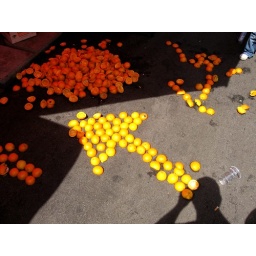
Oranges on the ground near a fruit market in Dresden, Germany. Summer 2008.